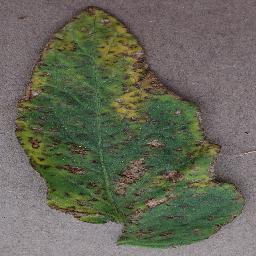
Label: Tomato___Bacterial_spot